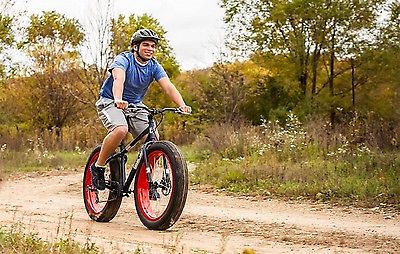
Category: bicycle